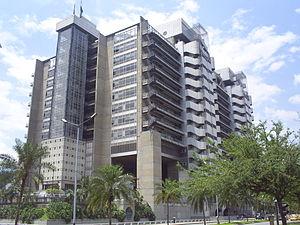
"Le Tour de Colombie 2015 a lieu du 2 au 15 août 2015. La Vuelta a Colombia ""¡Infraestructura en Marcha!"" est inscrite au calendrier de l'UCI America Tour 2015, en catégorie 2.2. Sur un total de 167 coureurs au sein de 18 équipes qui débutent la course à Bogota, seuls 133 parcourent les 1 696,5 km pour atteindre l'arrivée à Medellín.
L'approvisionnement en eau et l'assainissement en Colombie ont été grandement améliorés au cours des décennies passées. Entre 1990 et 2008, l'accès à l'assainissement est passé de 79 % à 86 % tandis que l'accès à l'eau augmentait légèrement, passant de 88 % à 92 %. La couverture dans des zones rurales reste particulièrement en retrait. En outre, malgré des améliorations, la qualité de l’eau et des services d'assainissement reste insuffisante. Par exemple, seulement 72 % des clients qui reçoivent des services publics ont eu de l'eau de qualité potable et, en 2006, seulement 25 % des eaux usées produites dans le pays ont subi un traitement quelconque.
Empresas Públicas de Medellín est une entreprise colombienne prestataire de services publics en matière de gestion déléguée des services de distribution d'énergie, de gaz, d'eau et de télécommunications fondée en 1955. Les capitaux sont détenus par la municipalité de Medellín et c'est la première entreprise de Colombie du secteur.